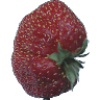
Label: strawberry_wedge